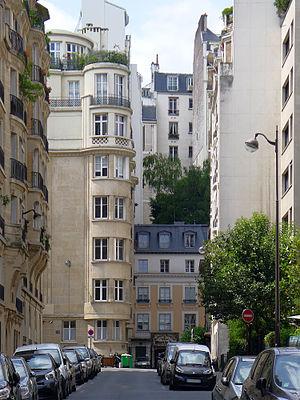
Rue des Eaux - Paris XVI
La rue des Eaux est une voie du 16ᵉ arrondissement de Paris, en France.
Le Professionnel est un film d'action français réalisé par Georges Lautner, sorti en 1981.